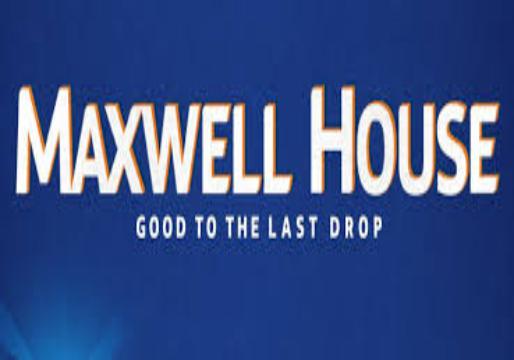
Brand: Maxwell House
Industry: Food